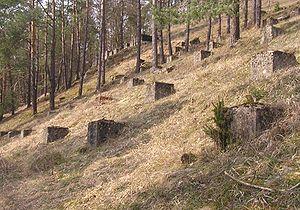
Le Deutsches Stadion était un grand projet de stade imaginé par Albert Speer, l'architecte d'Adolf Hitler. Prévu pour contenir 400 000 personnes, il devait se trouver sur le Reichsparteitagsgelände de Nuremberg aurait accueilli le Congrès du Reich qui se tenait chaque année dans la ville.